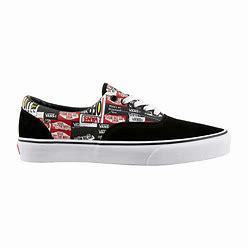
Brand: Vans
Model: Era Skate